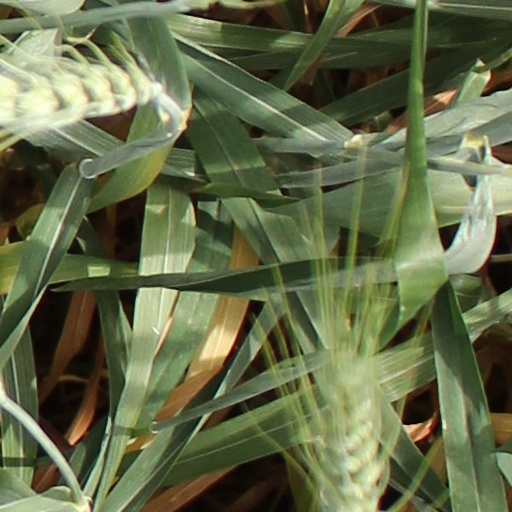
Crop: wheat